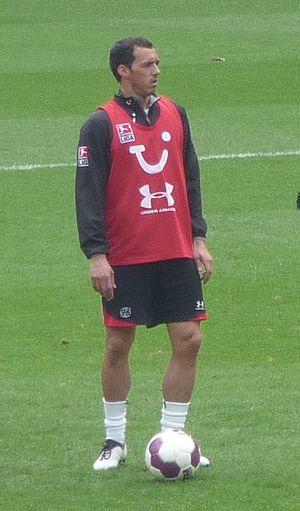
Sérgio Pinto est un footballeur portugais né le 16 octobre 1980 à Vila Nova de Gaia au Portugal. Naturalisé allemand, il évolue au poste de milieu de terrain.